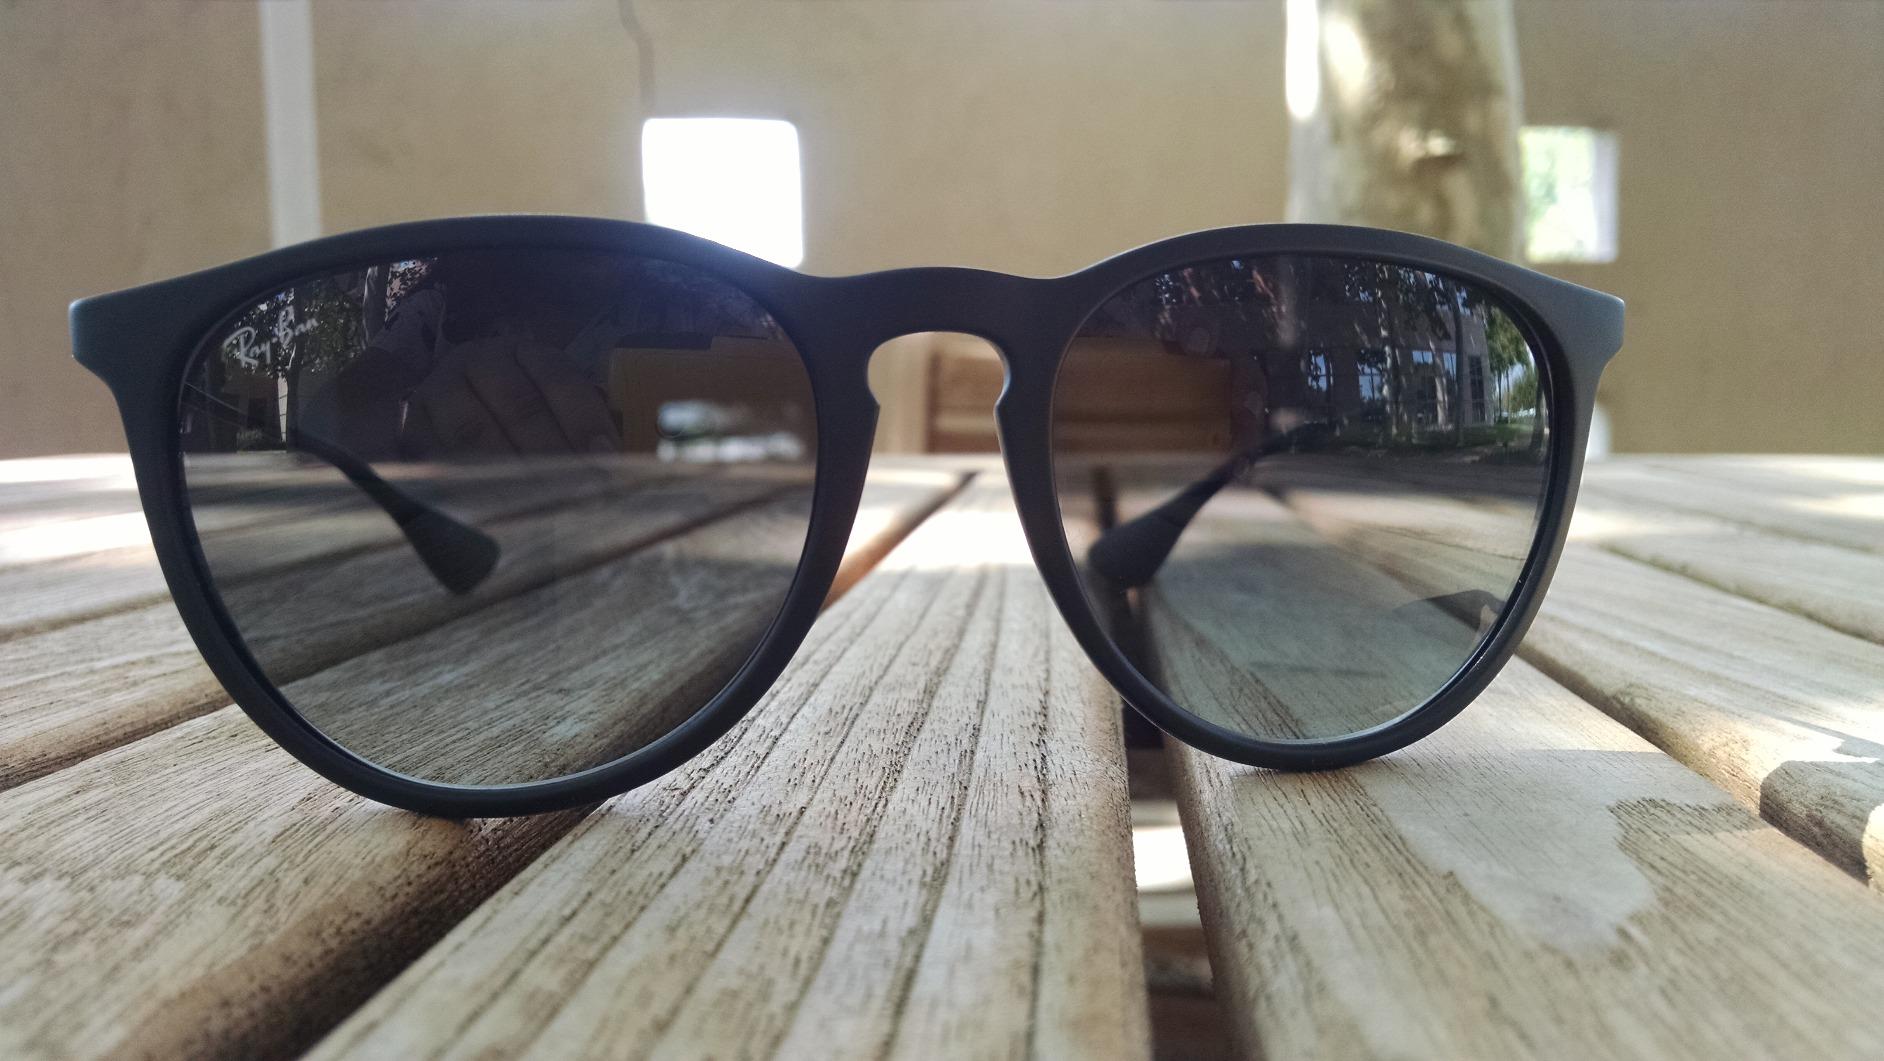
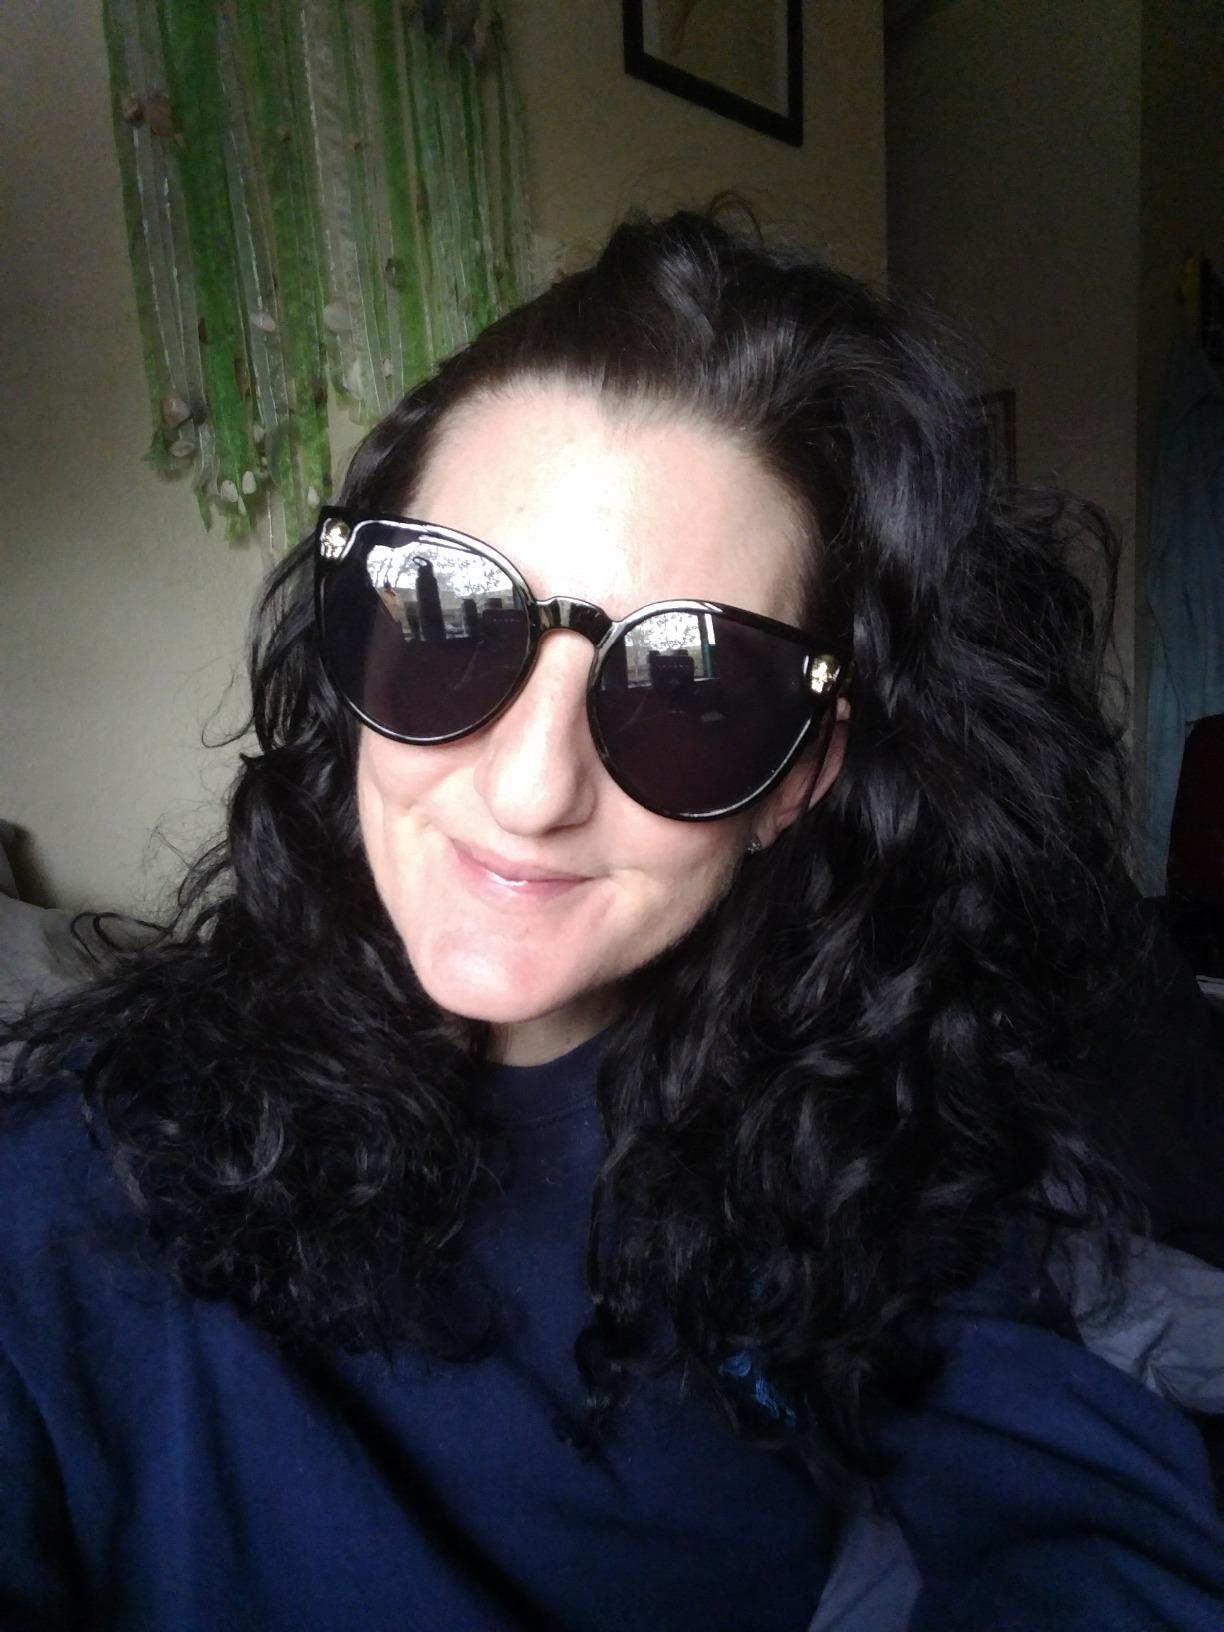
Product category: accessories_sunglasses
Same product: no